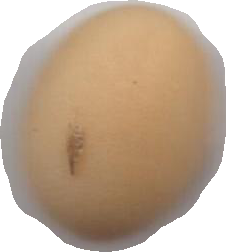
Variety: Anjasmoro